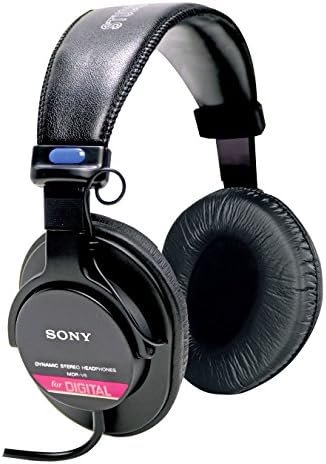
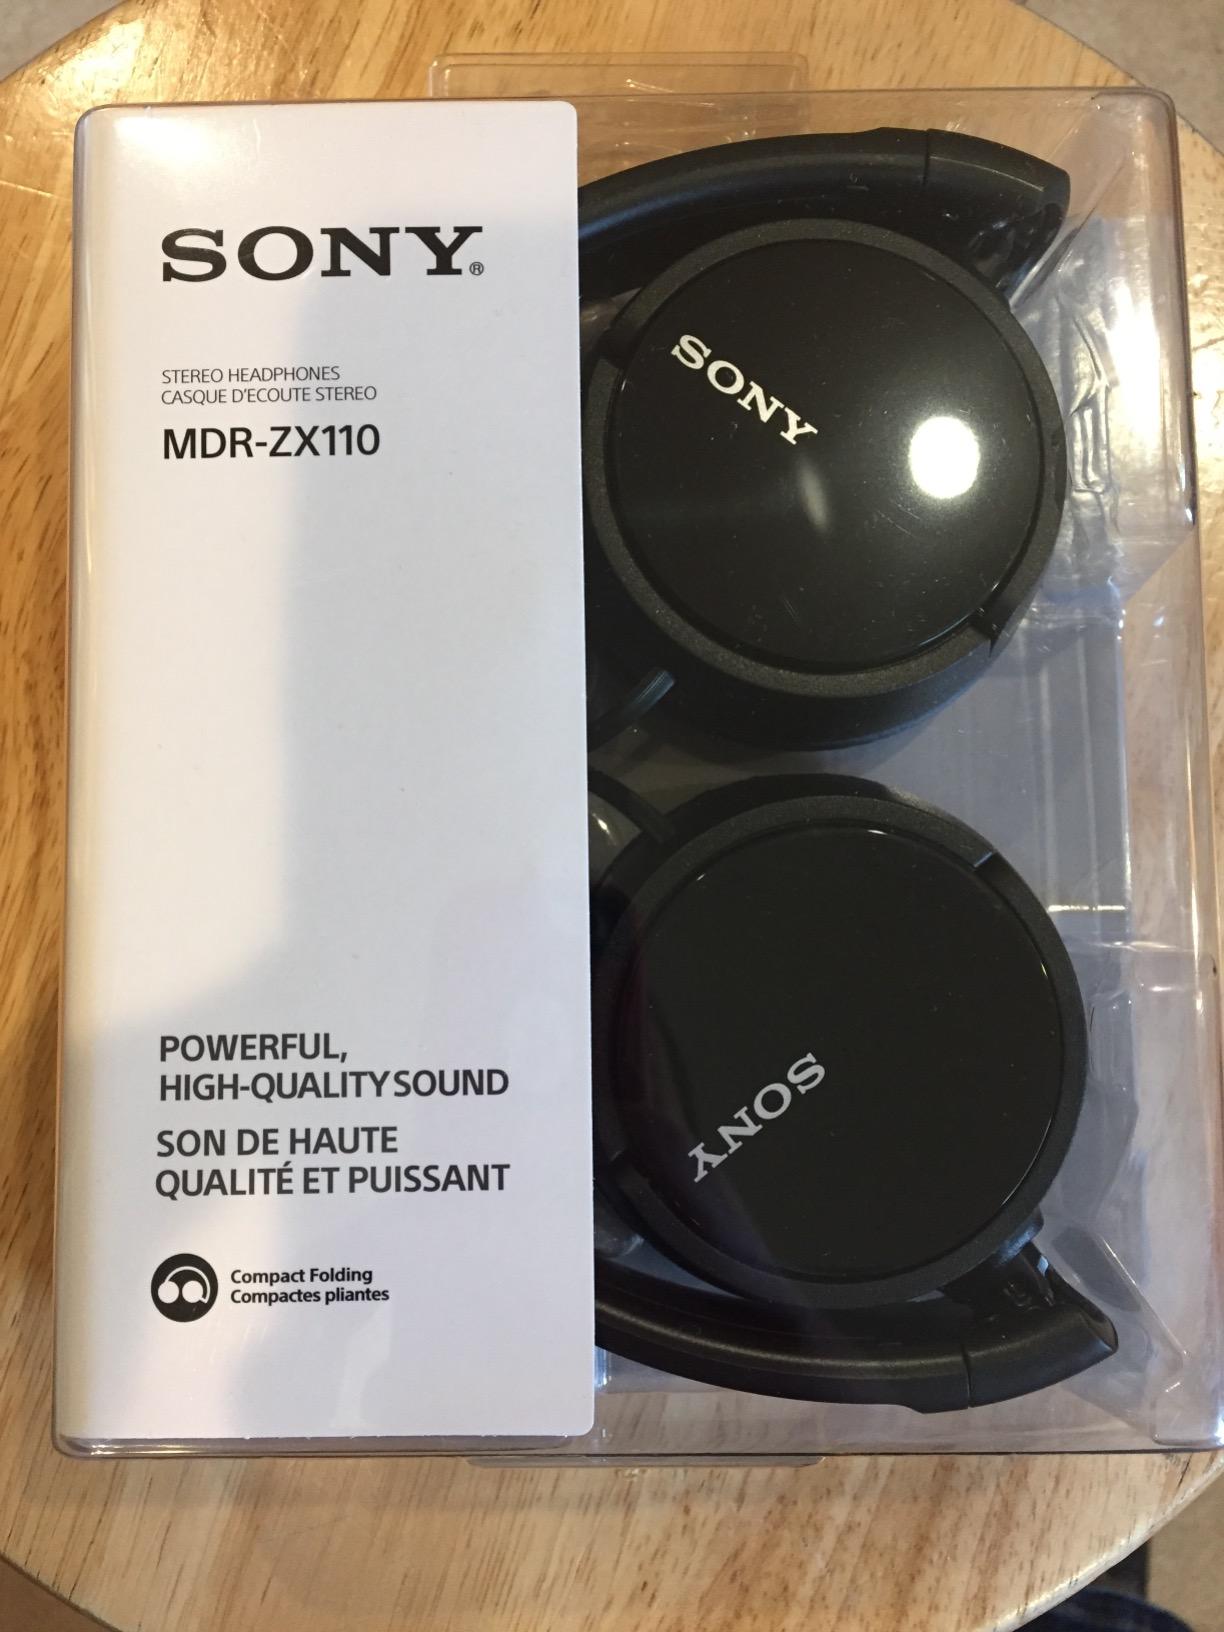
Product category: headphones
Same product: no